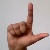
The image shows a hand gesture representing the letter 'L' in Indian Sign Language.